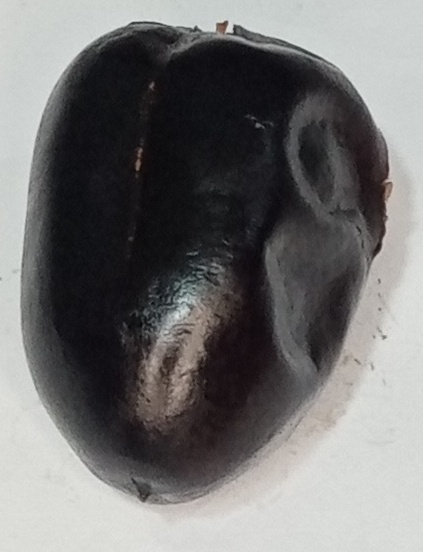
Variety: kupro
Size: large
Grade: grade-1